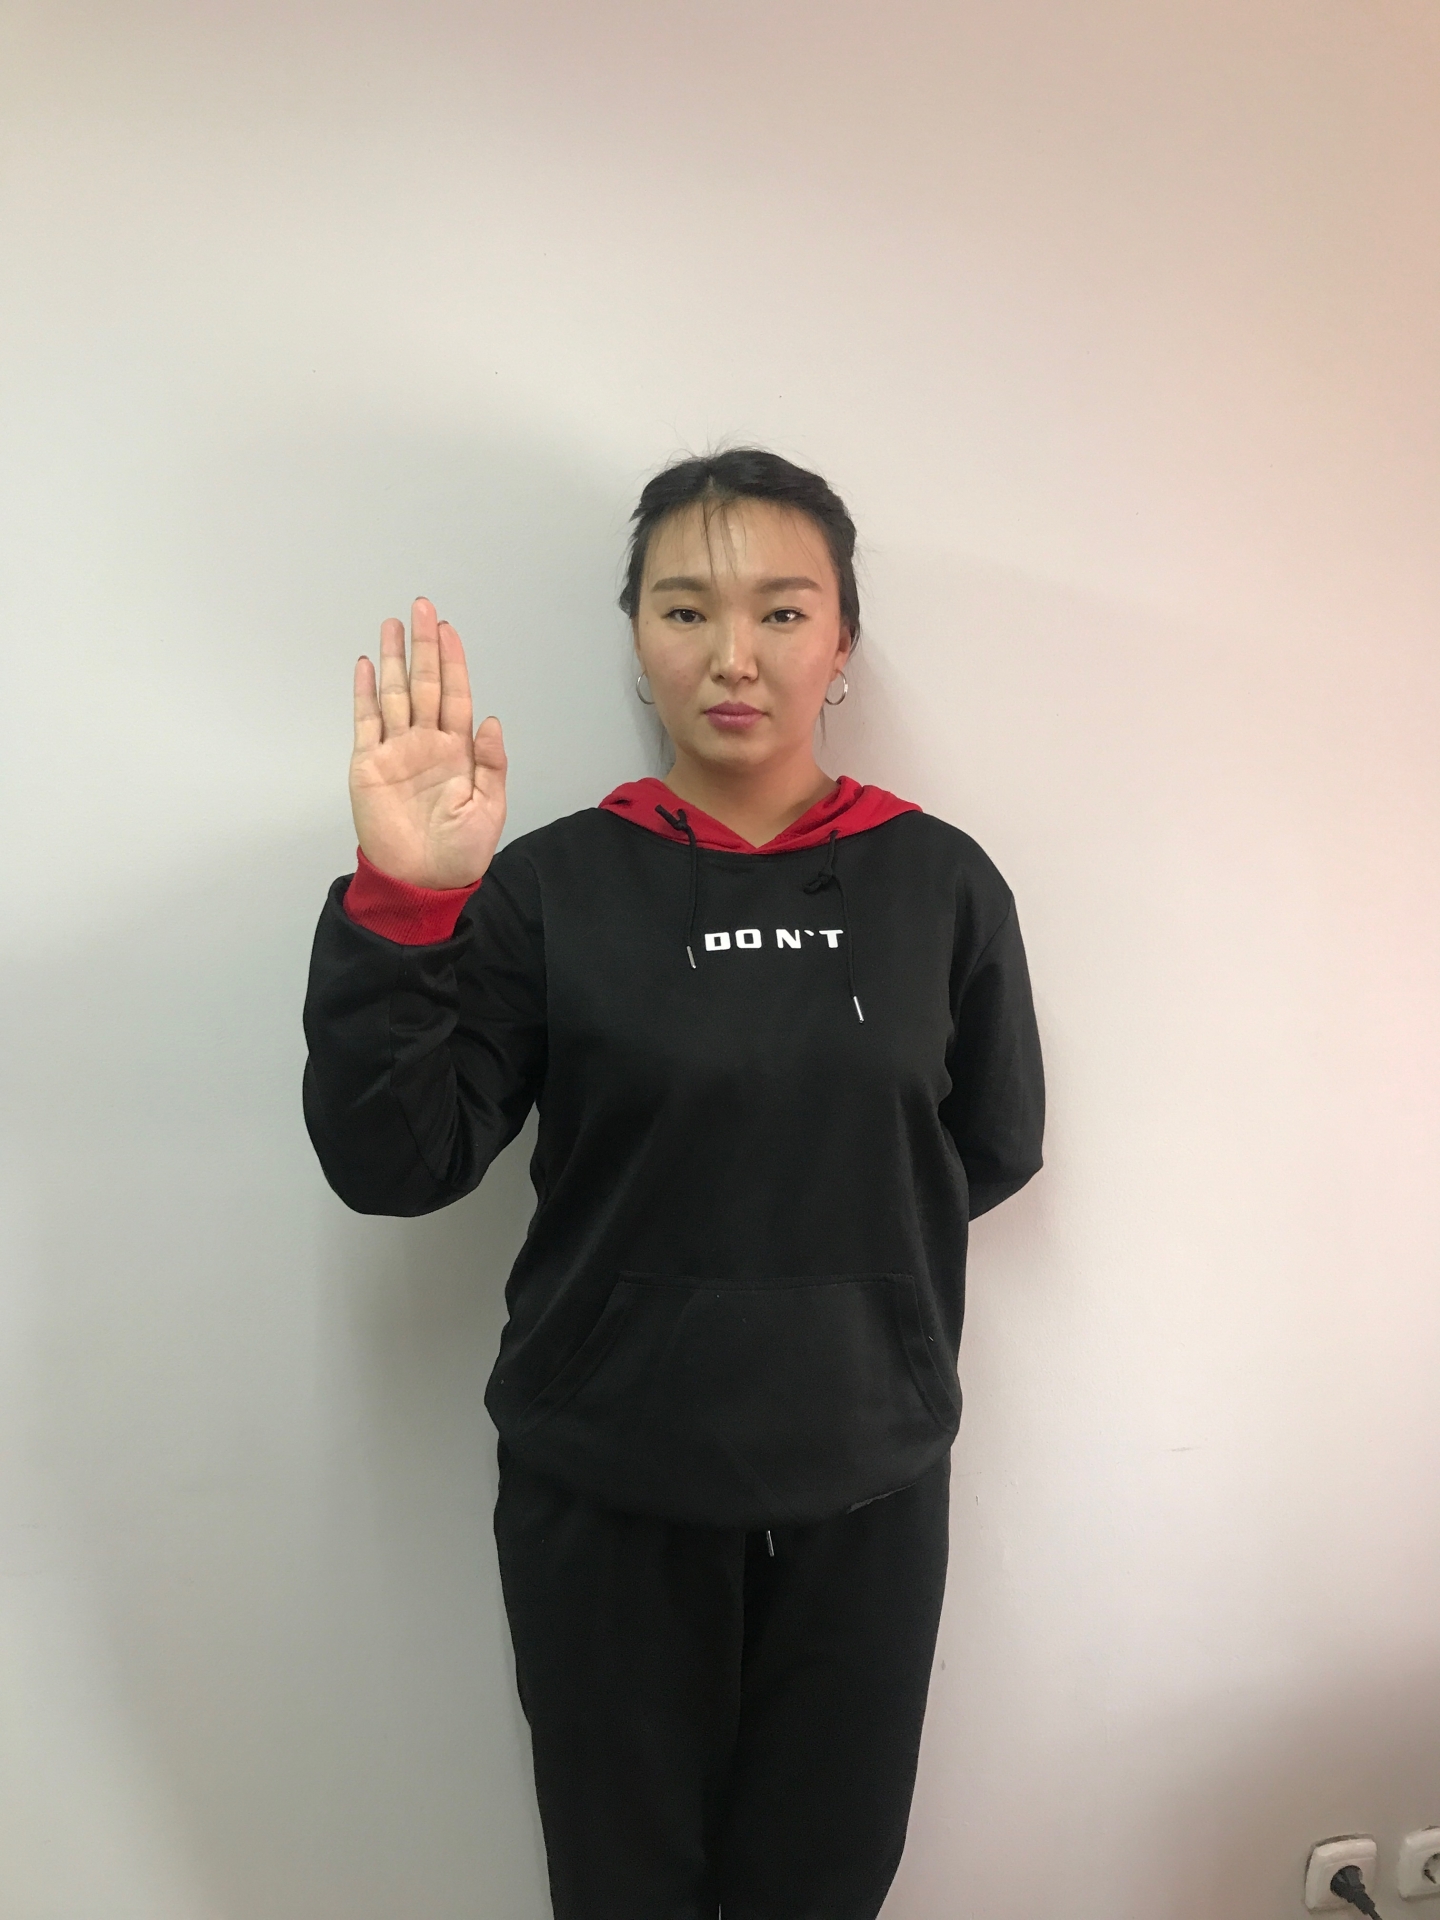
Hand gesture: stop